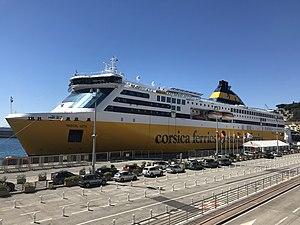
Le Pascal Lota de Corsica Ferries à Nice.
Le Pascal Lota est un ferry rapide du groupe Corsica Ferries - Sardinia Ferries. Construit entre 2007 et 2008 par les chantiers Fincantieri à Ancône pour le compte de la compagnie estonienne Tallink sous le nom de Superstar, il est mis en service en avril 2008 entre l'Estonie et la Finlande. Cédé en 2015 à Corsica Ferries, il reste affrété par Tallink durant près d'un an puis intègre la flotte du groupe franco-italien en juin 2017. Il navigue depuis lors sur les lignes de la Corse et de la Sardaigne au départ des continents français et italien.